Bianca Scott

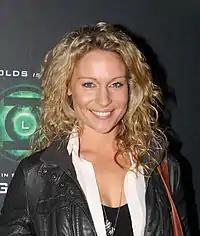
Lisa Gormley ("pictured") has said Bianca's feisty persona is a front to hide her "softer side".

Style is an important to Bianca, but she does not care for vanity because she "values intelligence over everything". Bianca can speak English, French and Italian and has used her skill to become a language teacher. She has previously dated men in big career roles such as doctors and Italian royalty. While she is reluctant to give her heart away easily and cannot trust many men, she is passionate about romance. Bianca is not afraid to speak her mind even when she knows she is in the wrong. Bianca and her sister, April, share a mother, Joanna (Tara Morice), but they have different fathers. Bianca's father is Italian while April's is French. Bianca and her sister have a fiery, but supportive relationship. Bianca is often protective over April's choice in men and likes to make sure they treat her right. Bianca has good points and flaws about her personality. Gormley had fun portraying the character from the one-dimensional state of a "feisty blonde Italian" girl to showing why Bianca wants to live in Summer Bay. Gormley summarised Bianca as being "the kind of woman every girl wishes she had the confidence to be". She also opined that Bianca's feisty persona is a front to hide a "softer side". Channel 5 similarly describe her as "Strong, opinionated and beautiful", but attribute her qualities as coming from her parents.